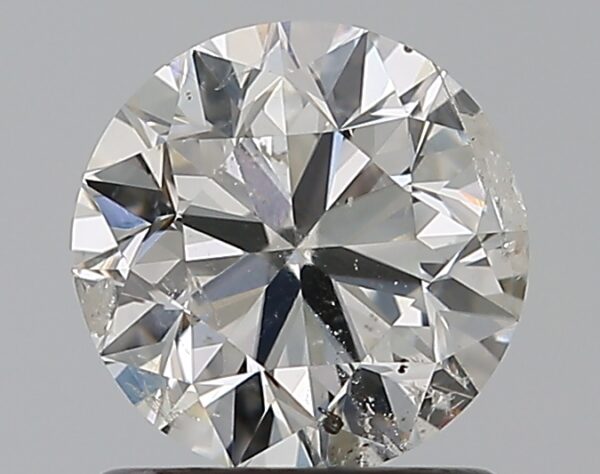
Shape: round
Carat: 1.01
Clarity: SI2
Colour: E
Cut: VG
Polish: EX
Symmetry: EX
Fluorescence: ST
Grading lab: IGI
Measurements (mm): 6.29 x 6.23 x 4.02